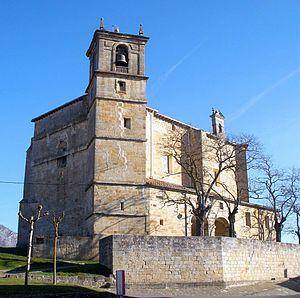
Zalduondo en basque ou Zalduendo de Álava en espagnol est une commune d'Alava, dans la communauté autonome du Pays basque en Espagne.